Pottery of ancient Greece

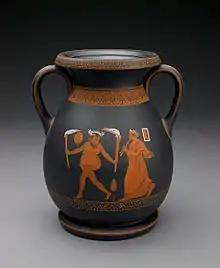
Neoclassical "Black Basalt" Ware vase by Wedgwood,

Much of the early study of Greek vases took the form of production of albums of the images they depict, however neither D'Hancarville's nor Tischbein's folios record the shapes or attempt to supply a date and are therefore unreliable as an archaeological record. Serious attempts at scholarly study made steady progress over the 19th century starting with the founding of the Instituto di Corrispondenza in Rome in 1828 (later the German Archaeological Institute), followed by Eduard Gerhard's pioneering study (1840 to 1858), the establishment of the journal in 1843 and the "Ecole d'Athens" 1846. It was Gerhard who first outlined the chronology we now use, namely: Orientalizing (Geometric, Archaic), Black Figure, Red Figure, Polychromatic (Hellenistic).